Electoral district of Ashburton

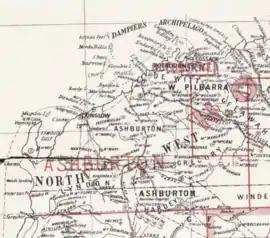
Ashburton and surrounds in 1898

Ashburton was an electoral district of the Legislative Assembly in the Australian state of Western Australia from 1890 to 1901 and again from 1989 to 1996.